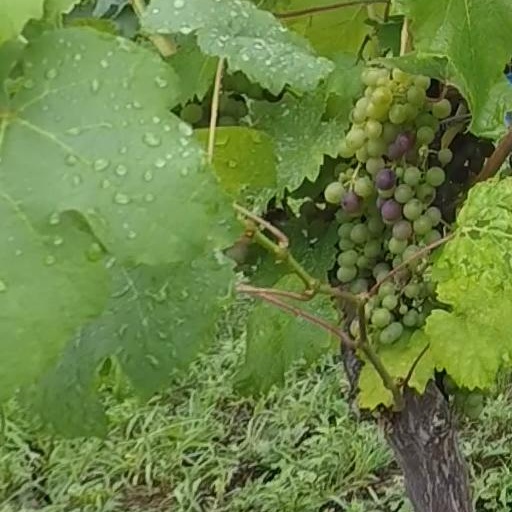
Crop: grape